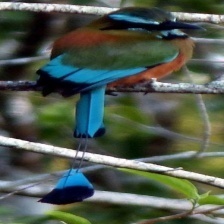
Species: TURQUOISE MOTMOT
Scientific name: EUMOMOTA SUPERCILIOSA